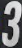
Number: 3